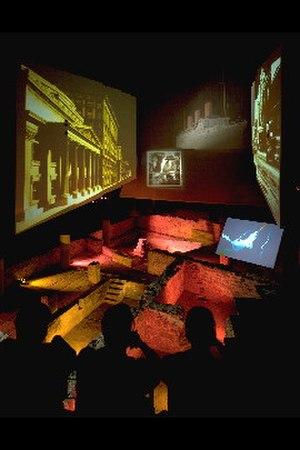
gsmprjct° est une société montréalaise spécialisée dans le design et la production d’installations thématiques et d’expositions destinées principalement aux musées. Elle regroupe quatre compagnies, soit gsmprjct°création, gsmprjct°intégration, gsmprjct°média et gsmprjct°technologie.